Polyrhythm

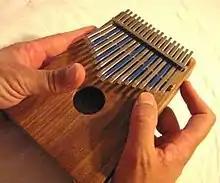
Hugh Tracey Treble Kalimba

In "The Snow Is Dancing" from his "Children's Corner" suite, Debussy introduces a melody "on a static, repeated B-flat, cast in triplet-division cross rhythms which offset this stratum independently of the sixteenth notes comprising the two dancing-snowflake lines below it." "In this section great attention to the exactitude of rhythms is demanded by the polyrhythmic superposition of pedals, ostinato, and melody."